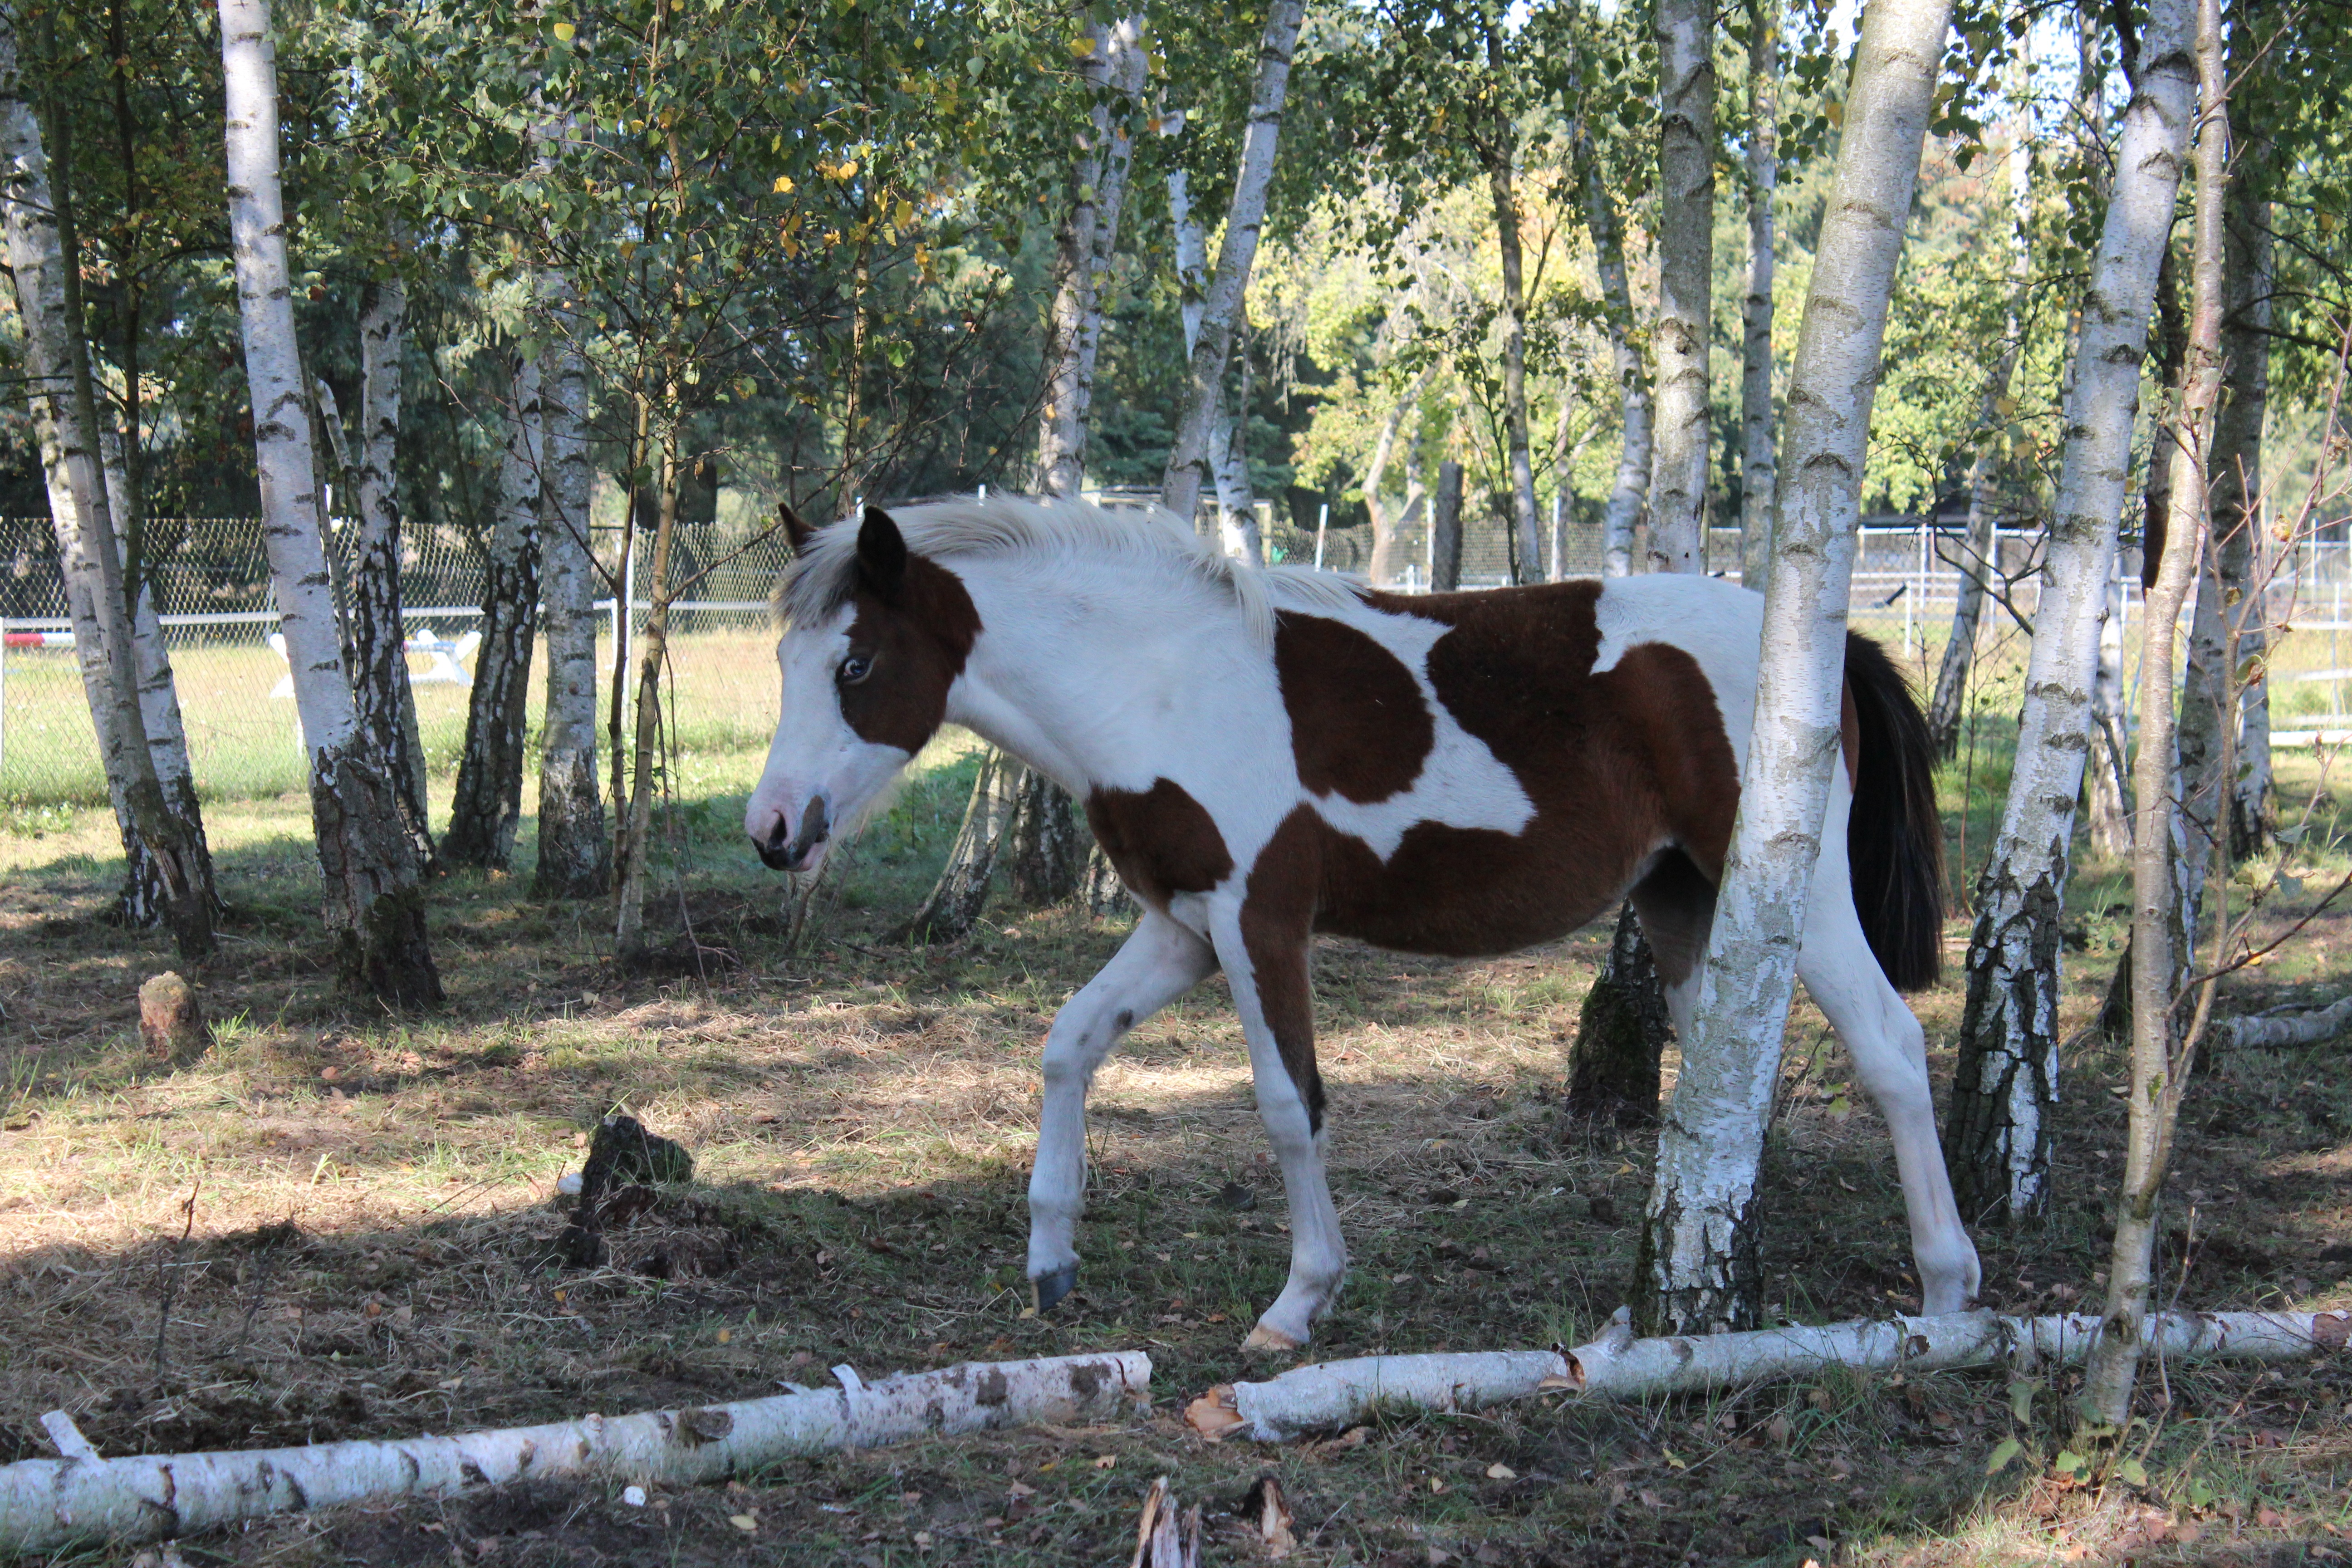
animal, pasture, grazing, horse, brown, mammal, stallion, pony, blaze, mare, foal, pinto, colt, pack animal, german reitponny, horse like mammal, mustang horse, lewitzer ponny, lewitzer